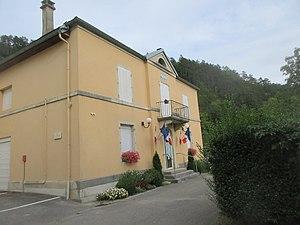
Mairie de Lect.